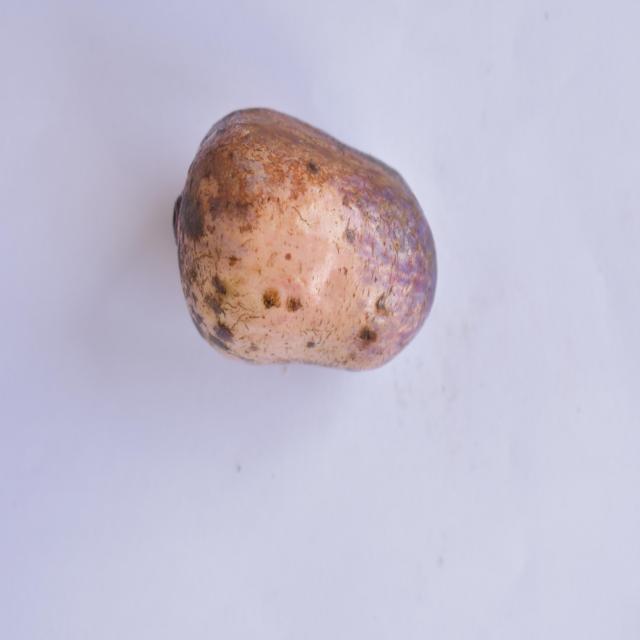
Plum grade: unripe